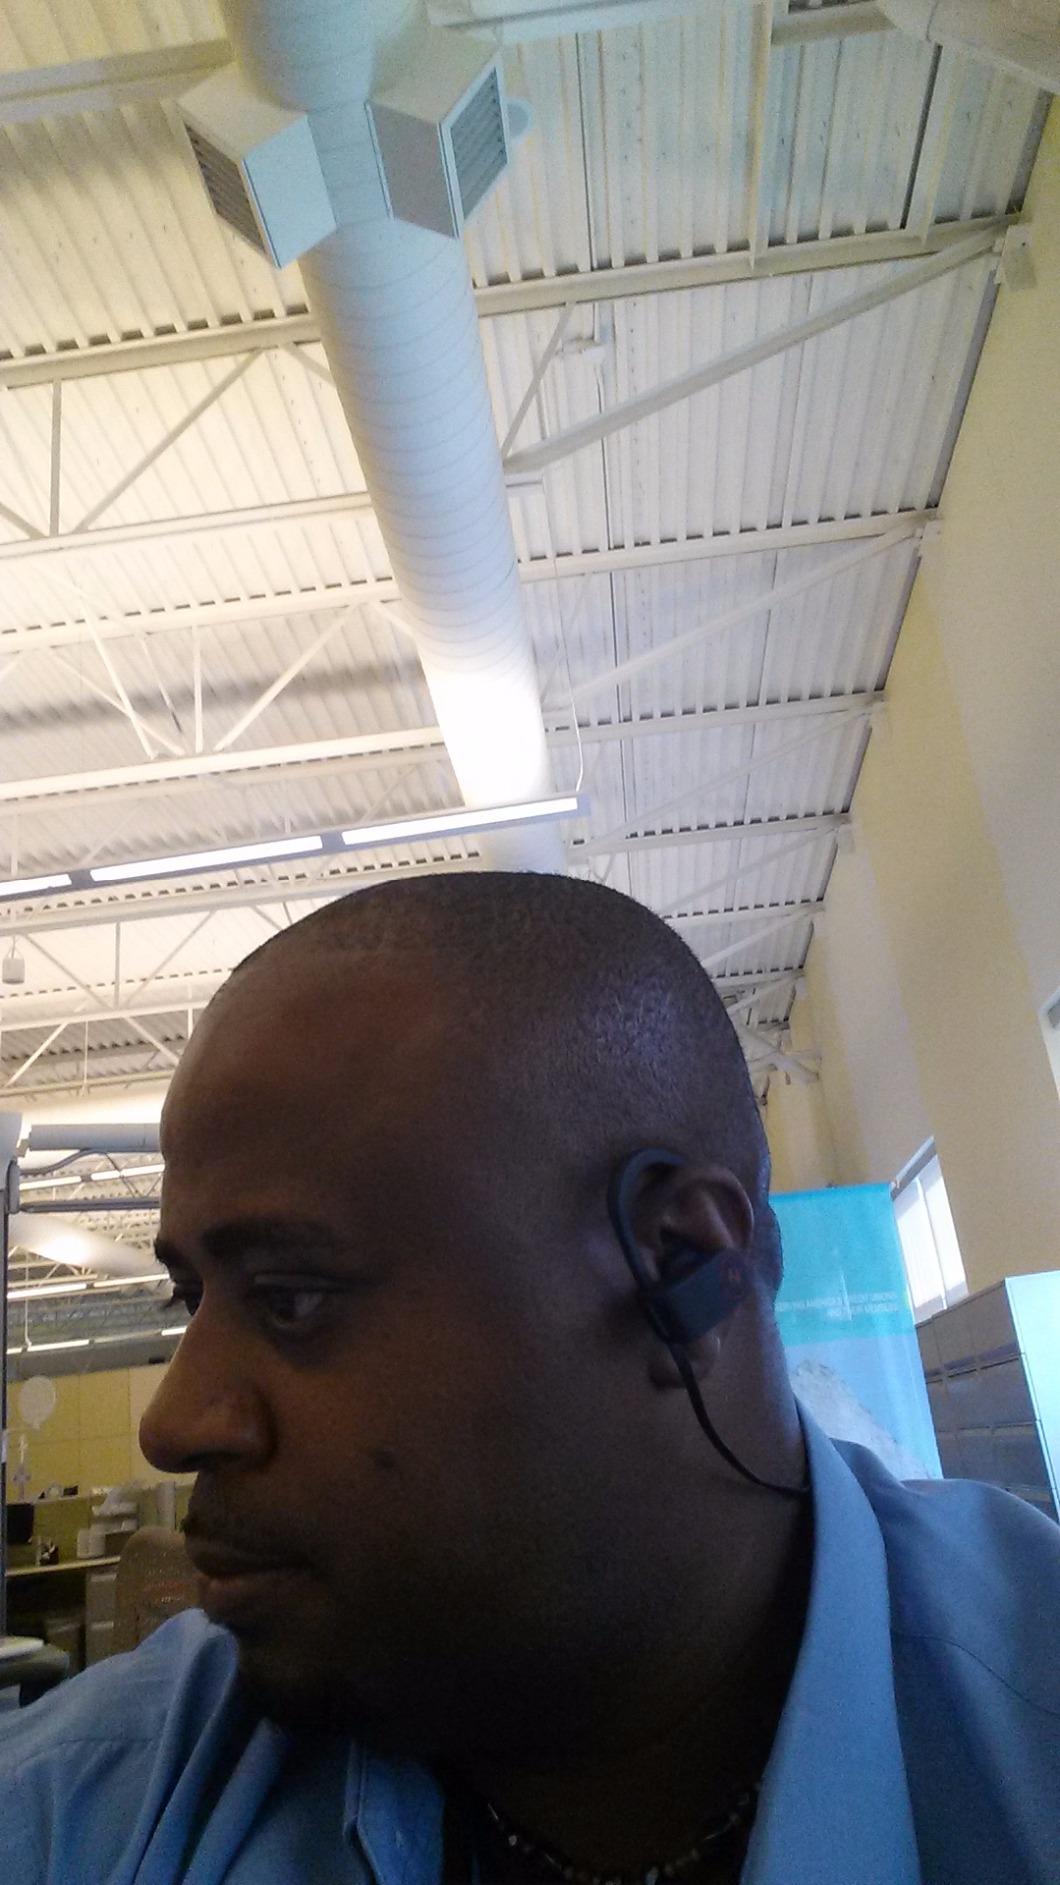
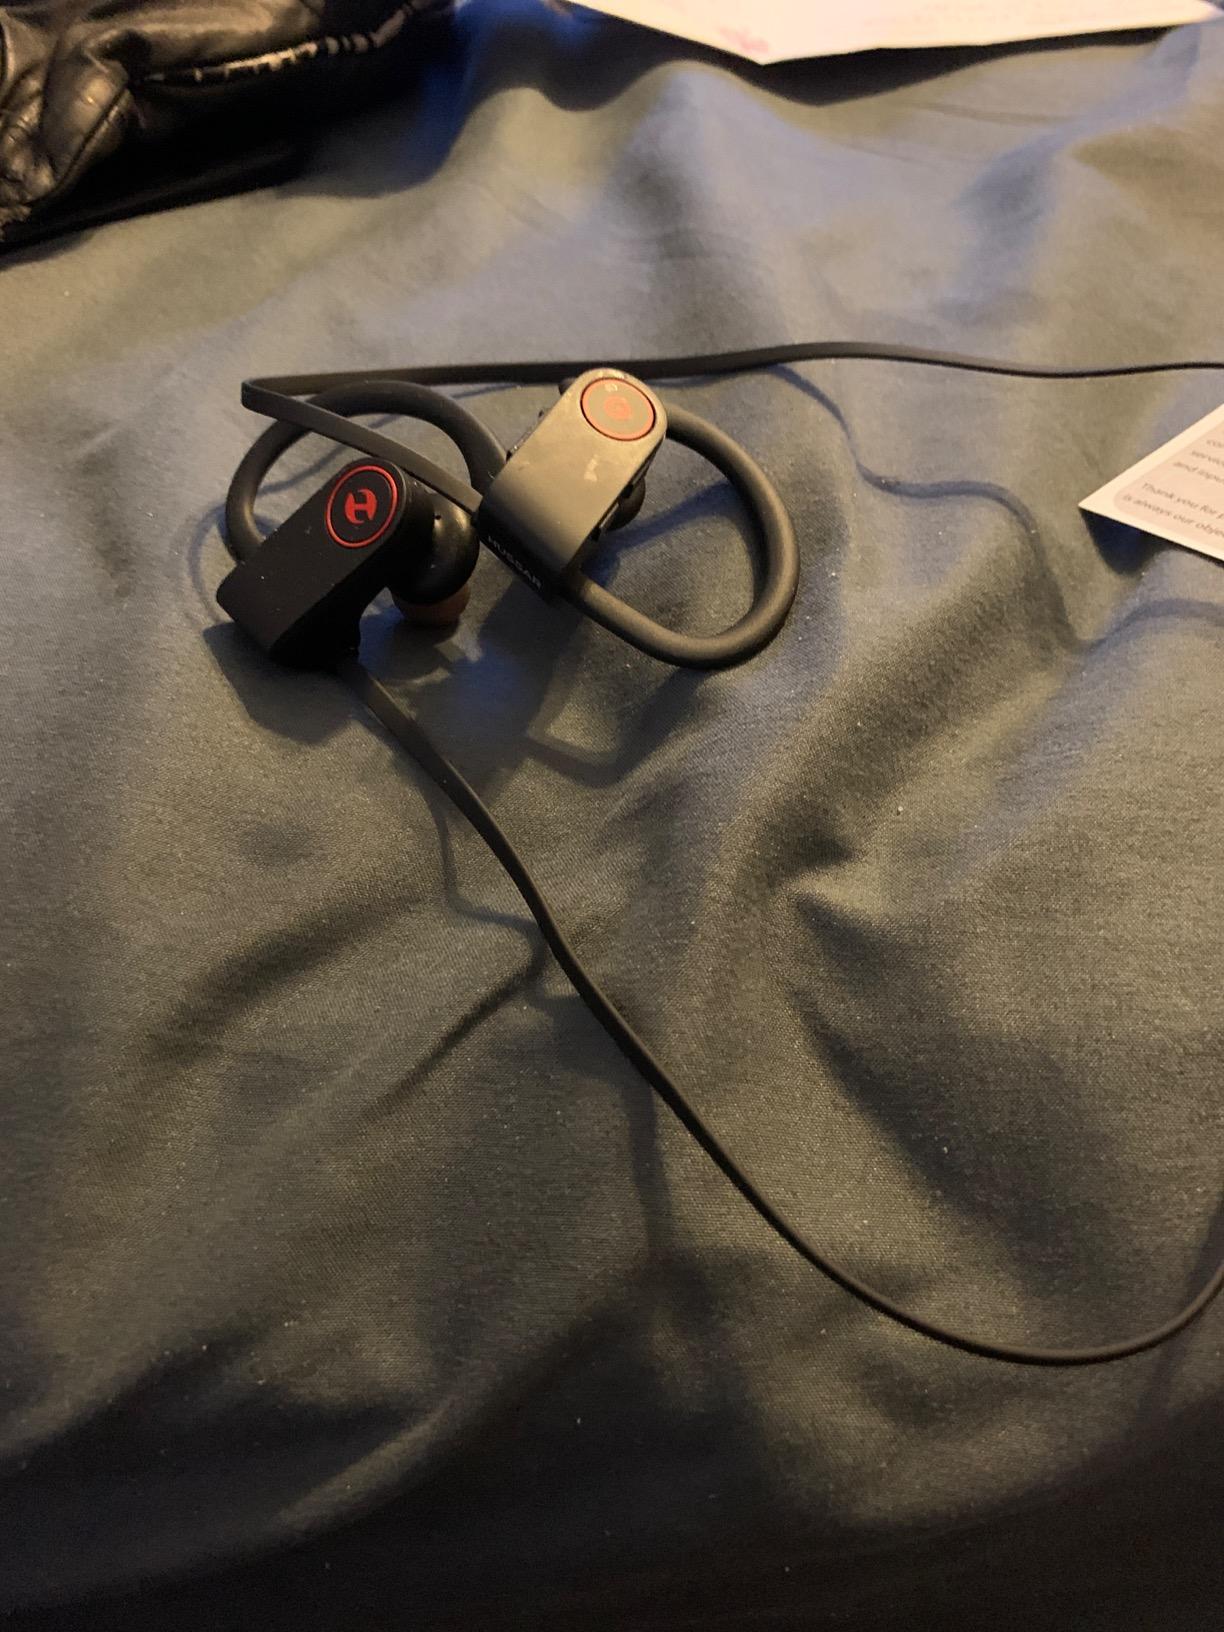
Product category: headphones
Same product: yes